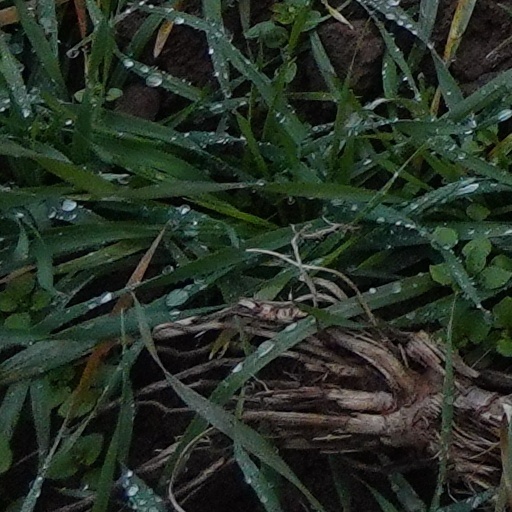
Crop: wheat